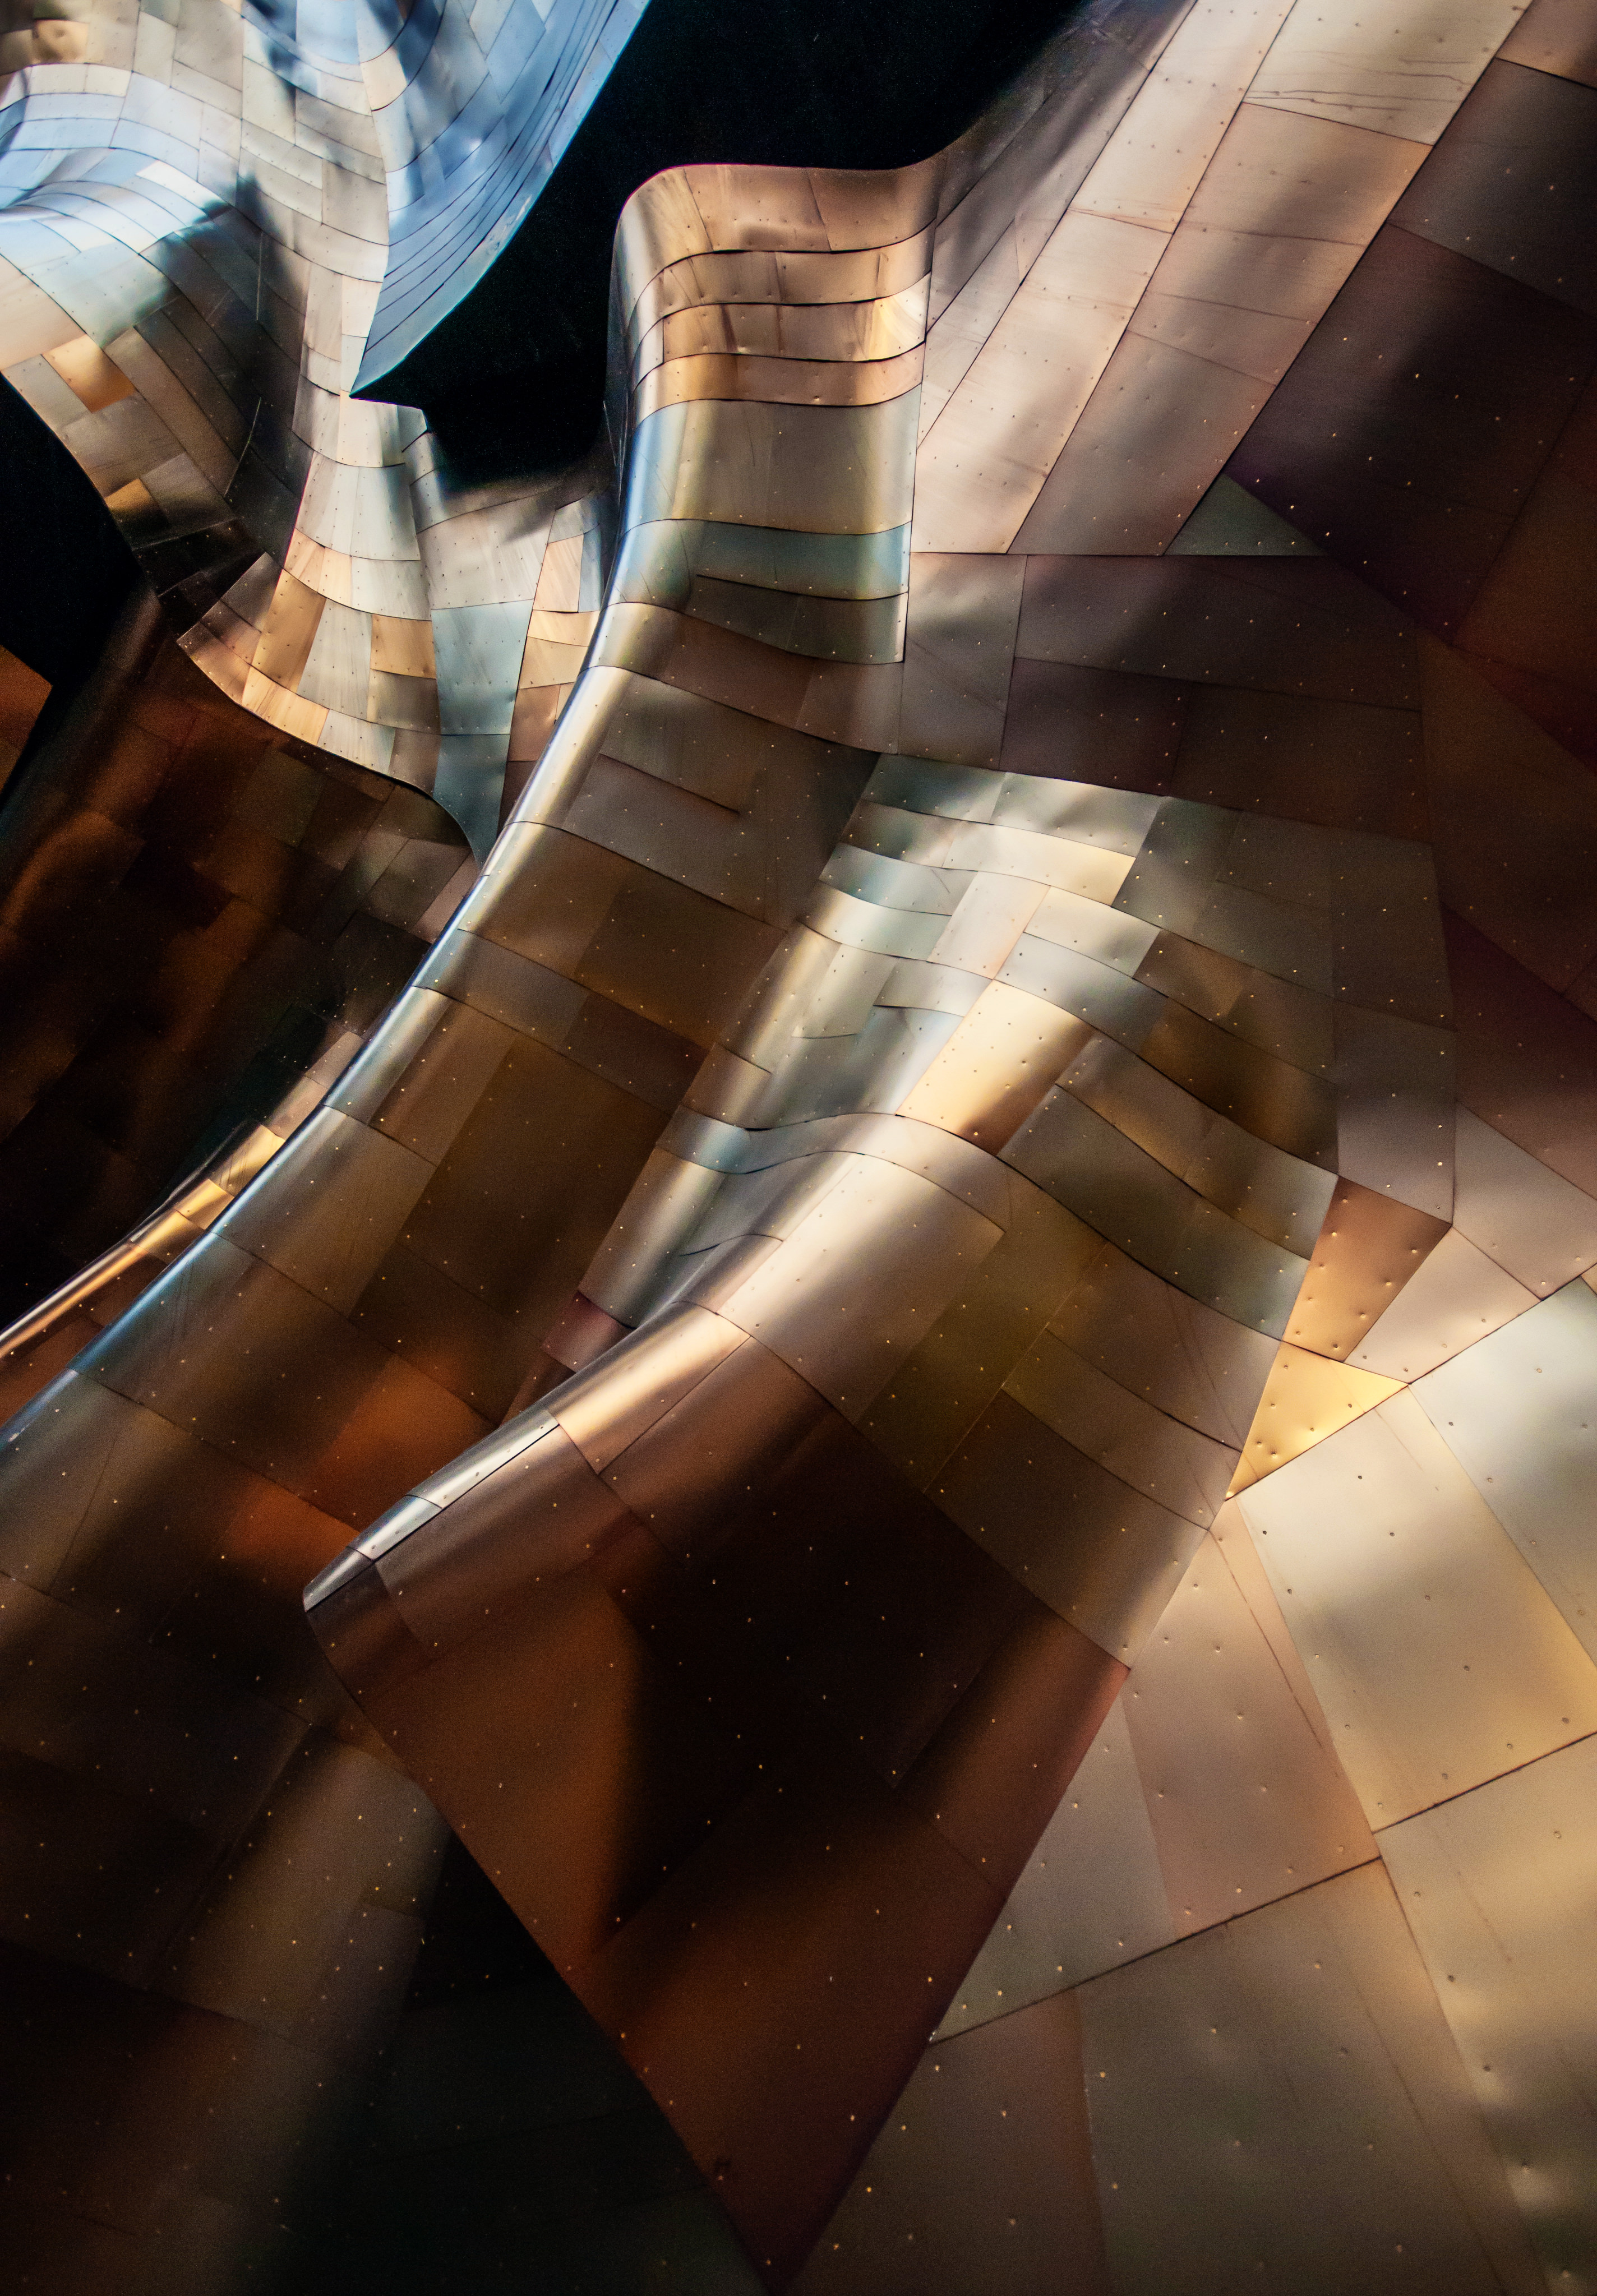
wing, light, abstract, architecture, structure, wood, sunlight, pattern, golden, flow, reflection, vehicle, color, space, shadow, darkness, exterior, futuristic, seattle, gold, design, temple, curves, image, shape, architectural, metal art, building exterior, atmosphere of earth, architectural design, abstract photo